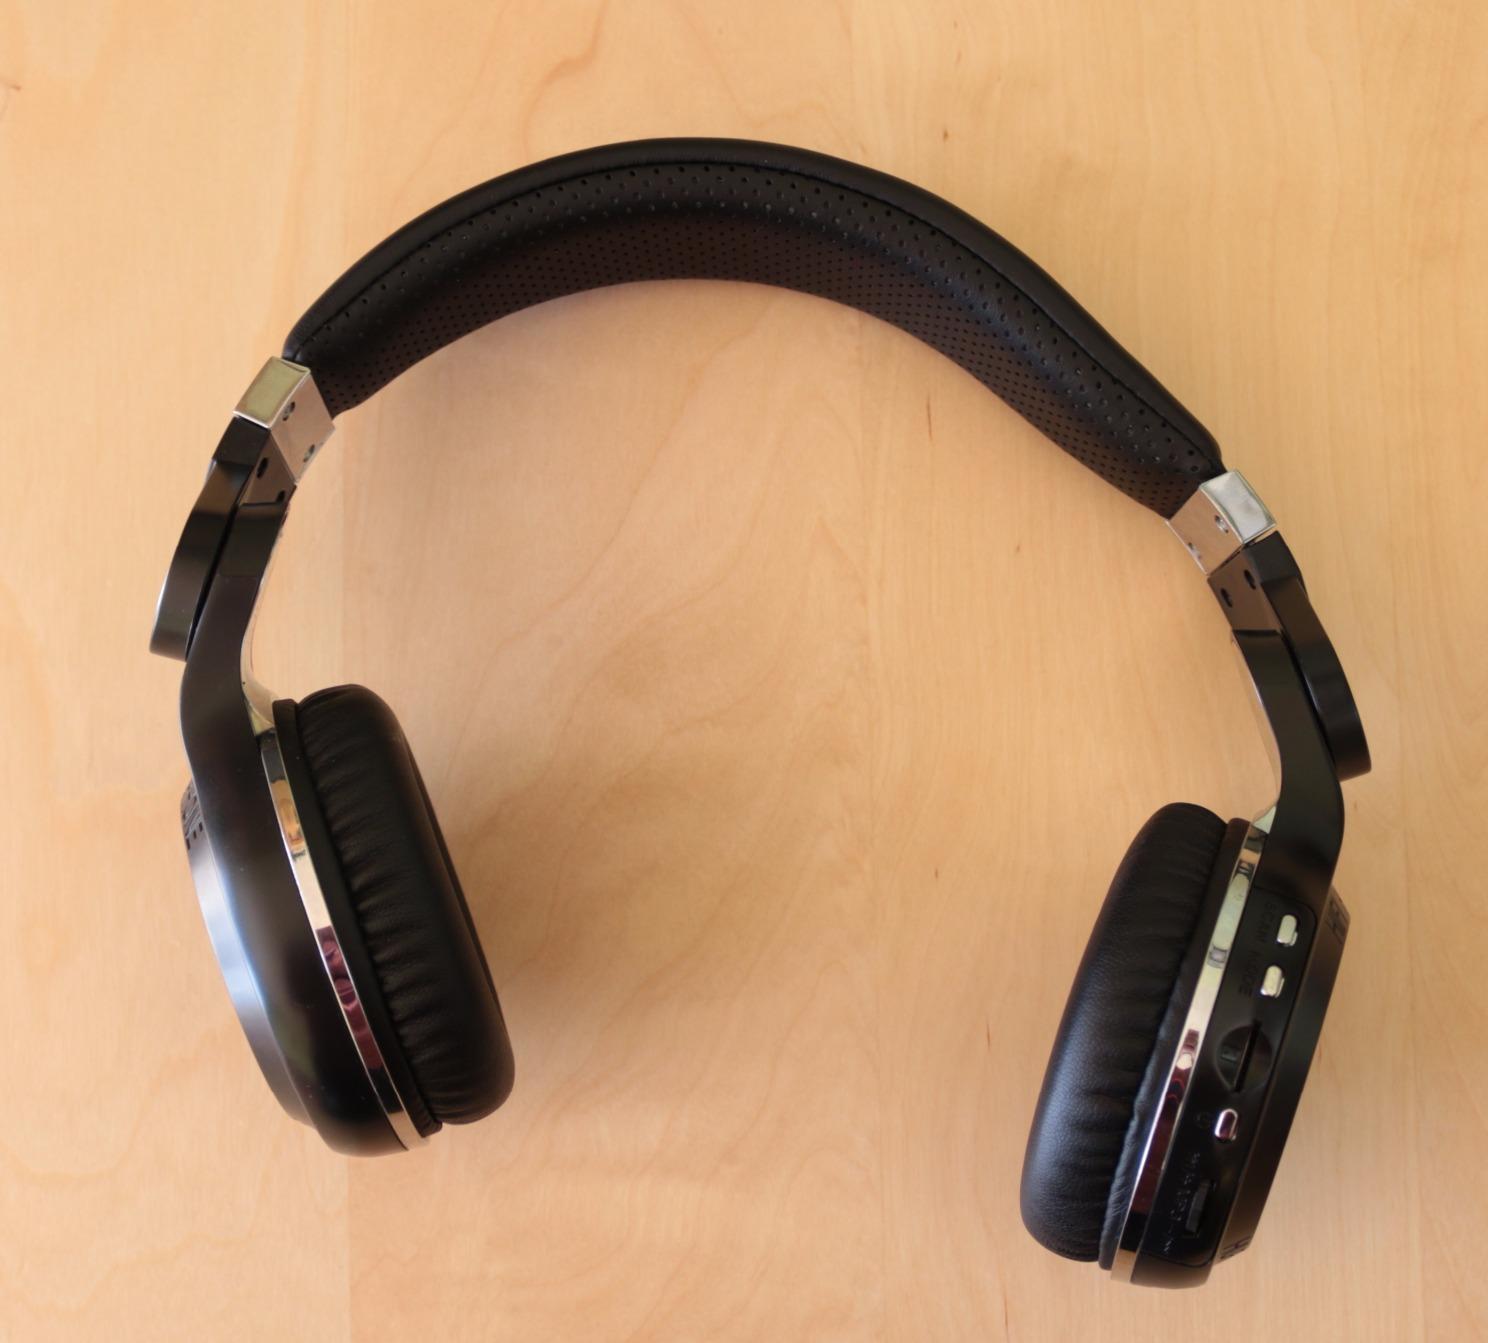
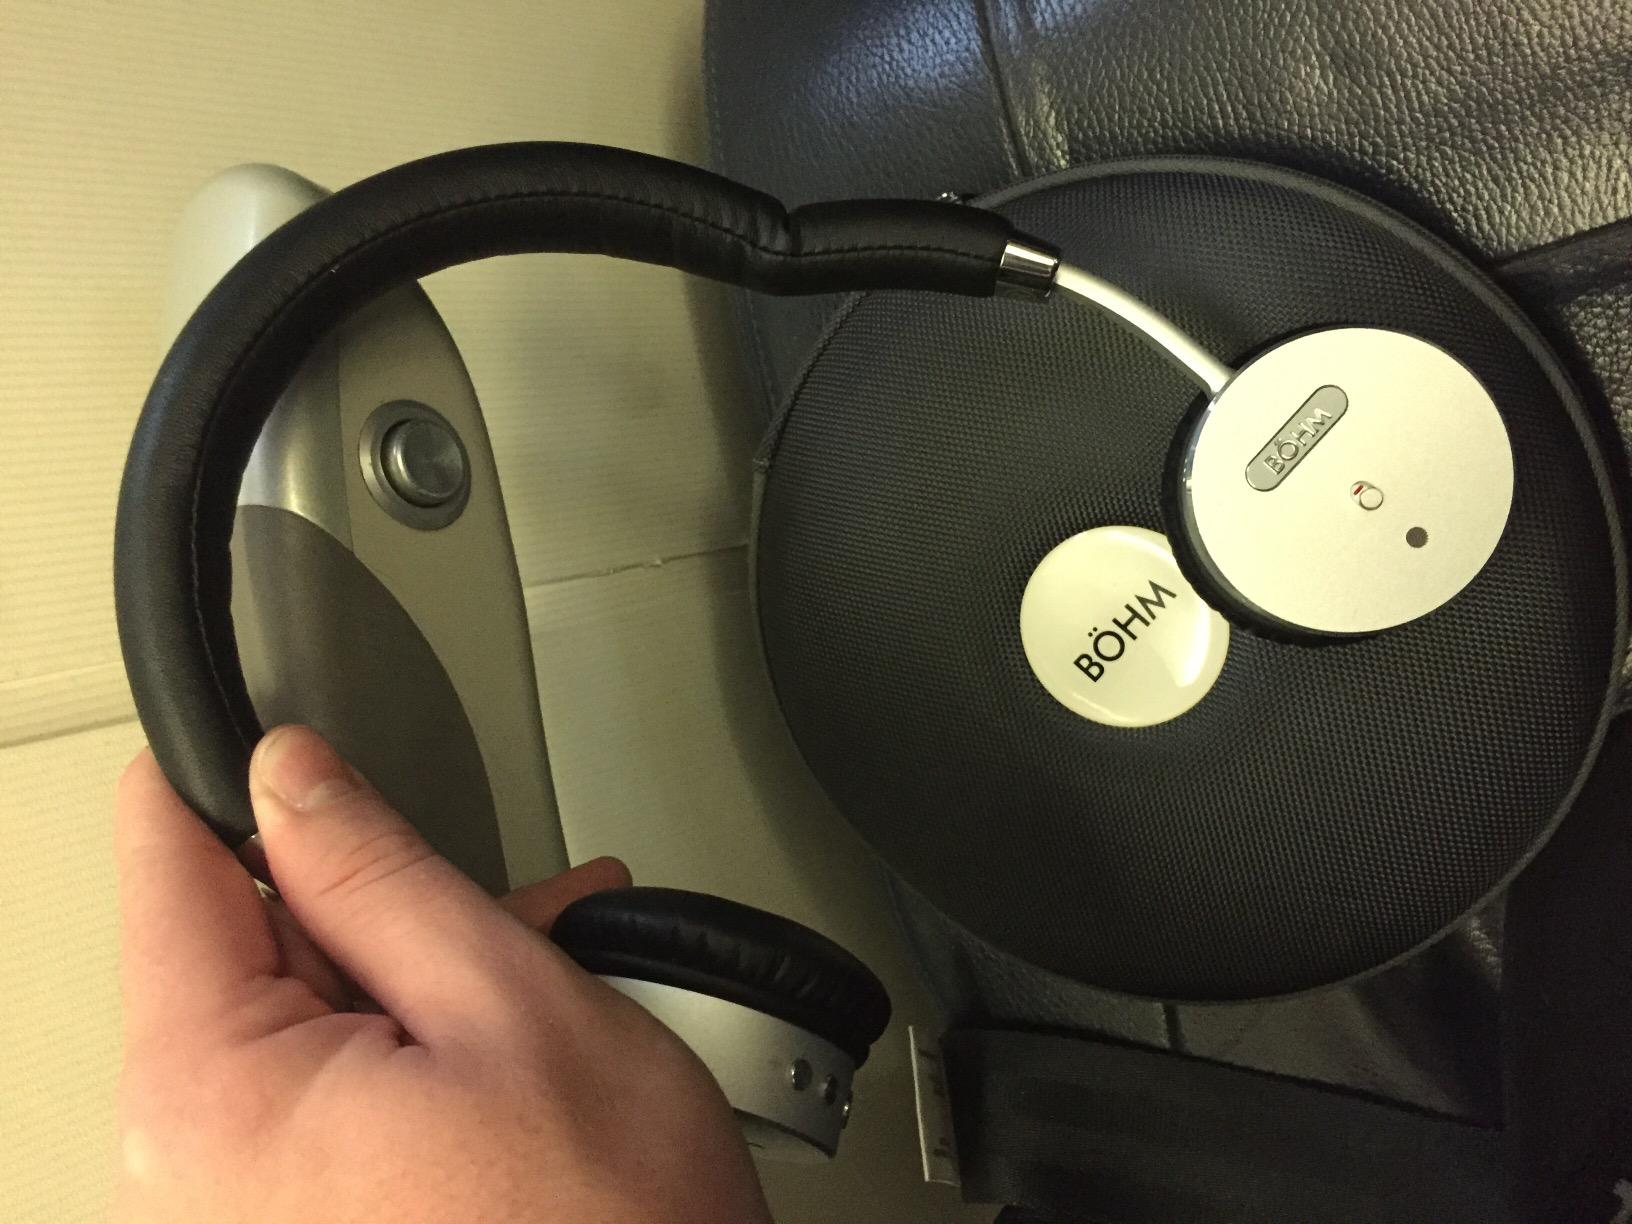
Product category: headphones
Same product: no